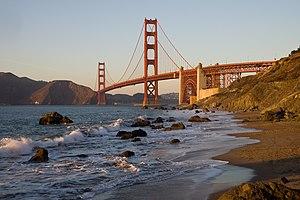
Le pont du Golden Gate à San Francisco (Californie, États-Unis), vu depuis l'extrémité nord de la plage de Baker Beach. Suomi: Golden Gate -silta San Franciscossa, Kaliforniassa, nähtynä Baker Beachin pohjoispäästä
L'empire contre-attaque est un épisode de la série télévisée Stargate Atlantis. C'est le 20ᵉ de la saison 5 et le dernier qui clôt cette série de 100 épisodes. Cet épisode final devrait être suivi du téléfilm Stargate : Extinction, mais celui-ci fut annulé.
Les batailles de Stargate Atlantis sont des batailles de fiction dans l'Univers de Stargate.
La Californie est un État des États-Unis qui fait partie de la région de la Sun Belt dans l’Ouest américain. La Californie est l'État le plus peuplé du pays. Il est situé sur la côte ouest et bordé au sud par le désert de Sonora, à l'est par le Grand Bassin des États-Unis et au nord par les monts Klamath. La façade océanique suit entièrement le relief des chaînes côtières du Pacifique au-delà desquelles s'étend la Vallée Centrale sur les contreforts de la Sierra Nevada.